The French Collection

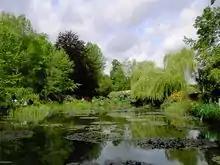
A pond at Giverny

"Wedding on the Seine" depicts Willia Marie in a wedding dress, running across the Pont Neuf bridge over the Seine in Paris. The Île de la Cité and architecture of the city are visible behind her and tower over Willia Marie as she throws a bouquet into the river. The text provides background information about Willia Marie's marriage: she fears that marriage and children will harm her artistic career, but her wealthy French husband passed away after they were married for three years.